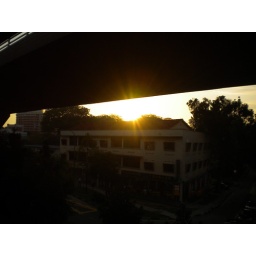
On top of the cross over bridge